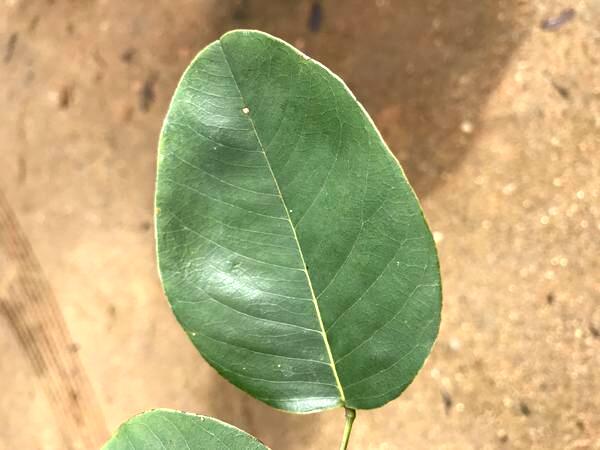
Plant: Raktachandini